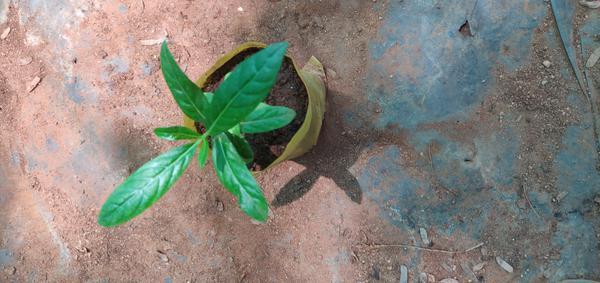
Plant: Nooni